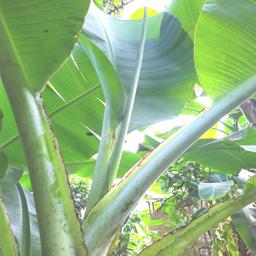
Label: JAHAJI STEM